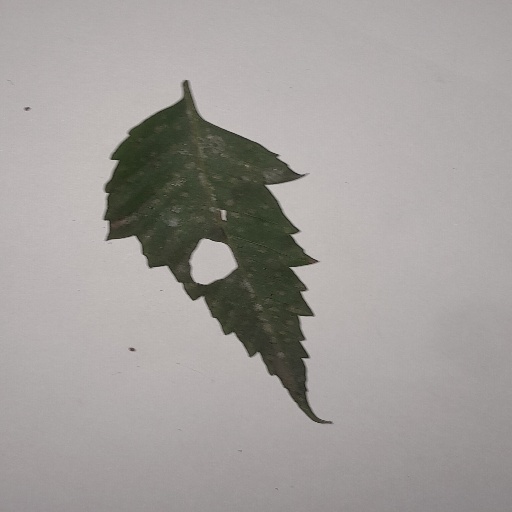
Species: Neem
Leaf condition: Shot Hole Leaf